Grain elevator

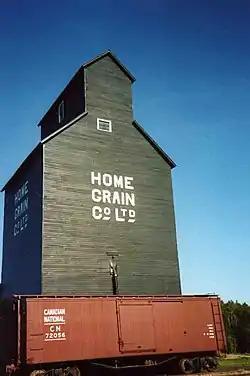
Home Grain Co. wooden cribbed elevator at the Ukrainian Cultural Heritage Village in Alberta

Grain elevators in small Canadian communities often had the name of the community painted on two sides of the elevator in large block letters, with the name of the elevator operator emblazoned on the other two sides. This made identification of the community easier for rail operators (and incidentally, for lost drivers and pilots). The old community name often remained on an elevator long after the town had either disappeared or been amalgamated into another community; the grain elevator at Ellerslie, Alberta, remained marked with its old community name until it was demolished, which took place more than 20 years after the village had been annexed by Edmonton.